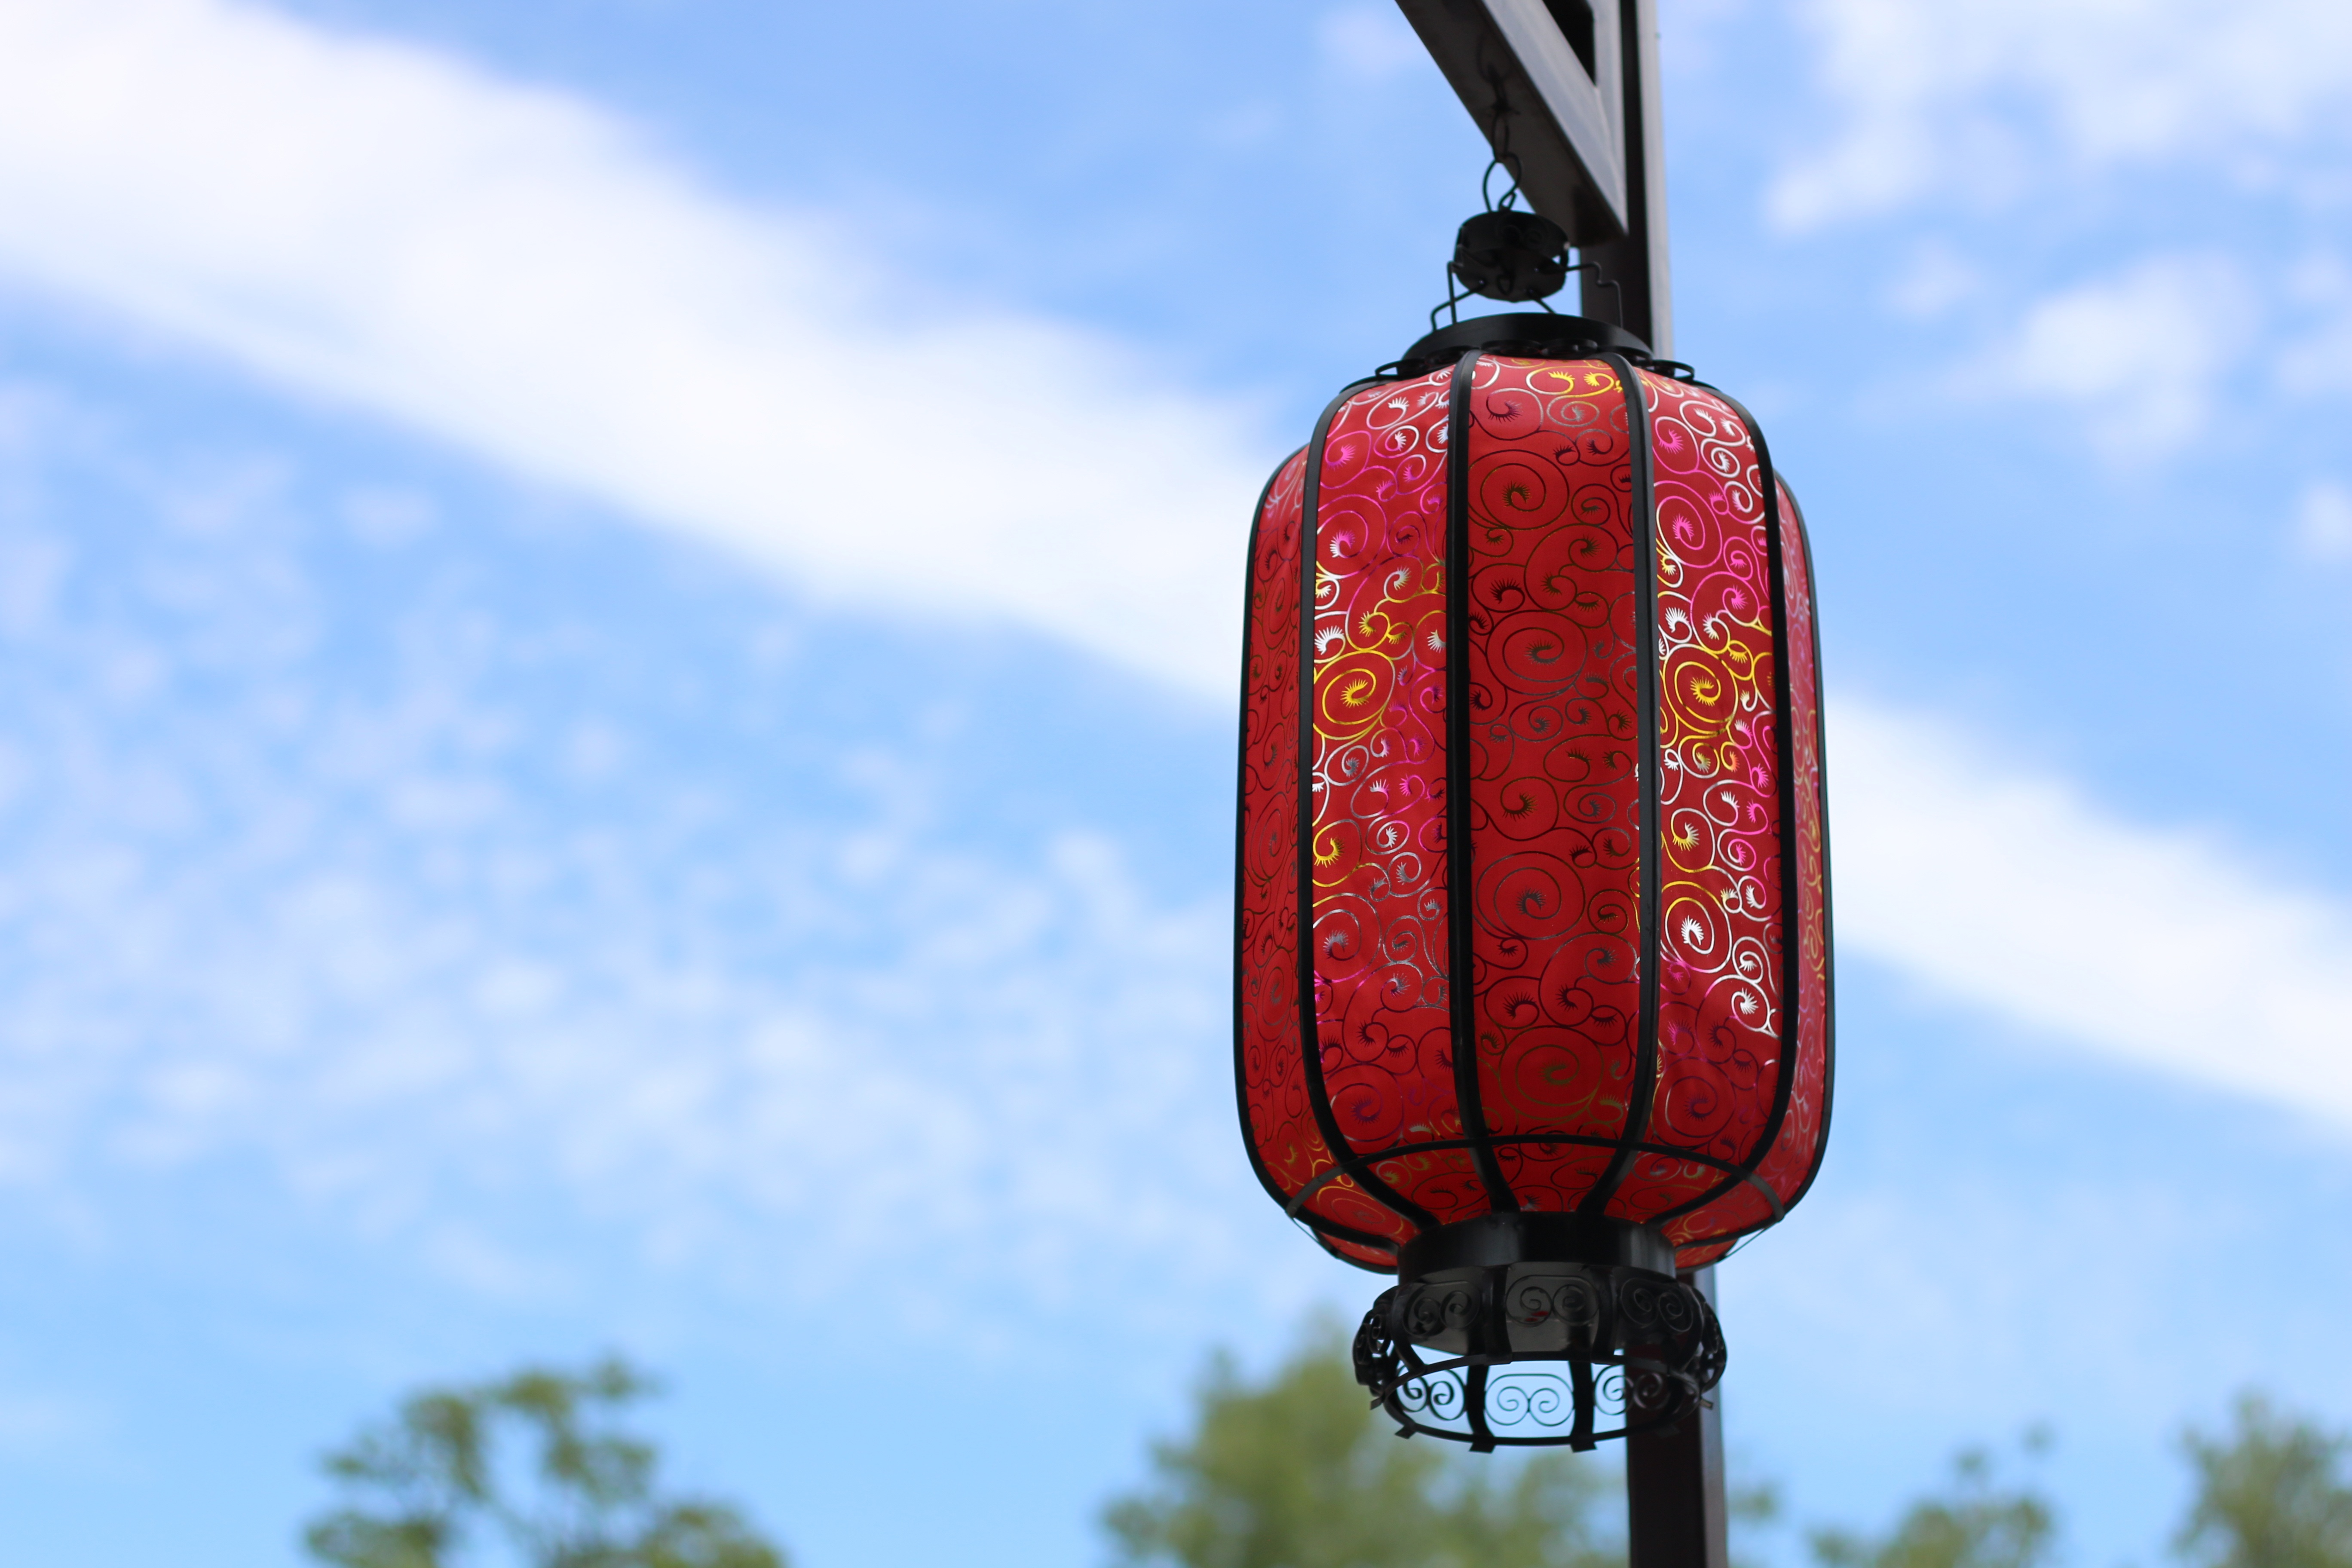
outdoor, sky, lantern, chinese, red, asia, street light, lighting, blue sky, beautiful, style, the scenery, white cloud, atmosphere of earth